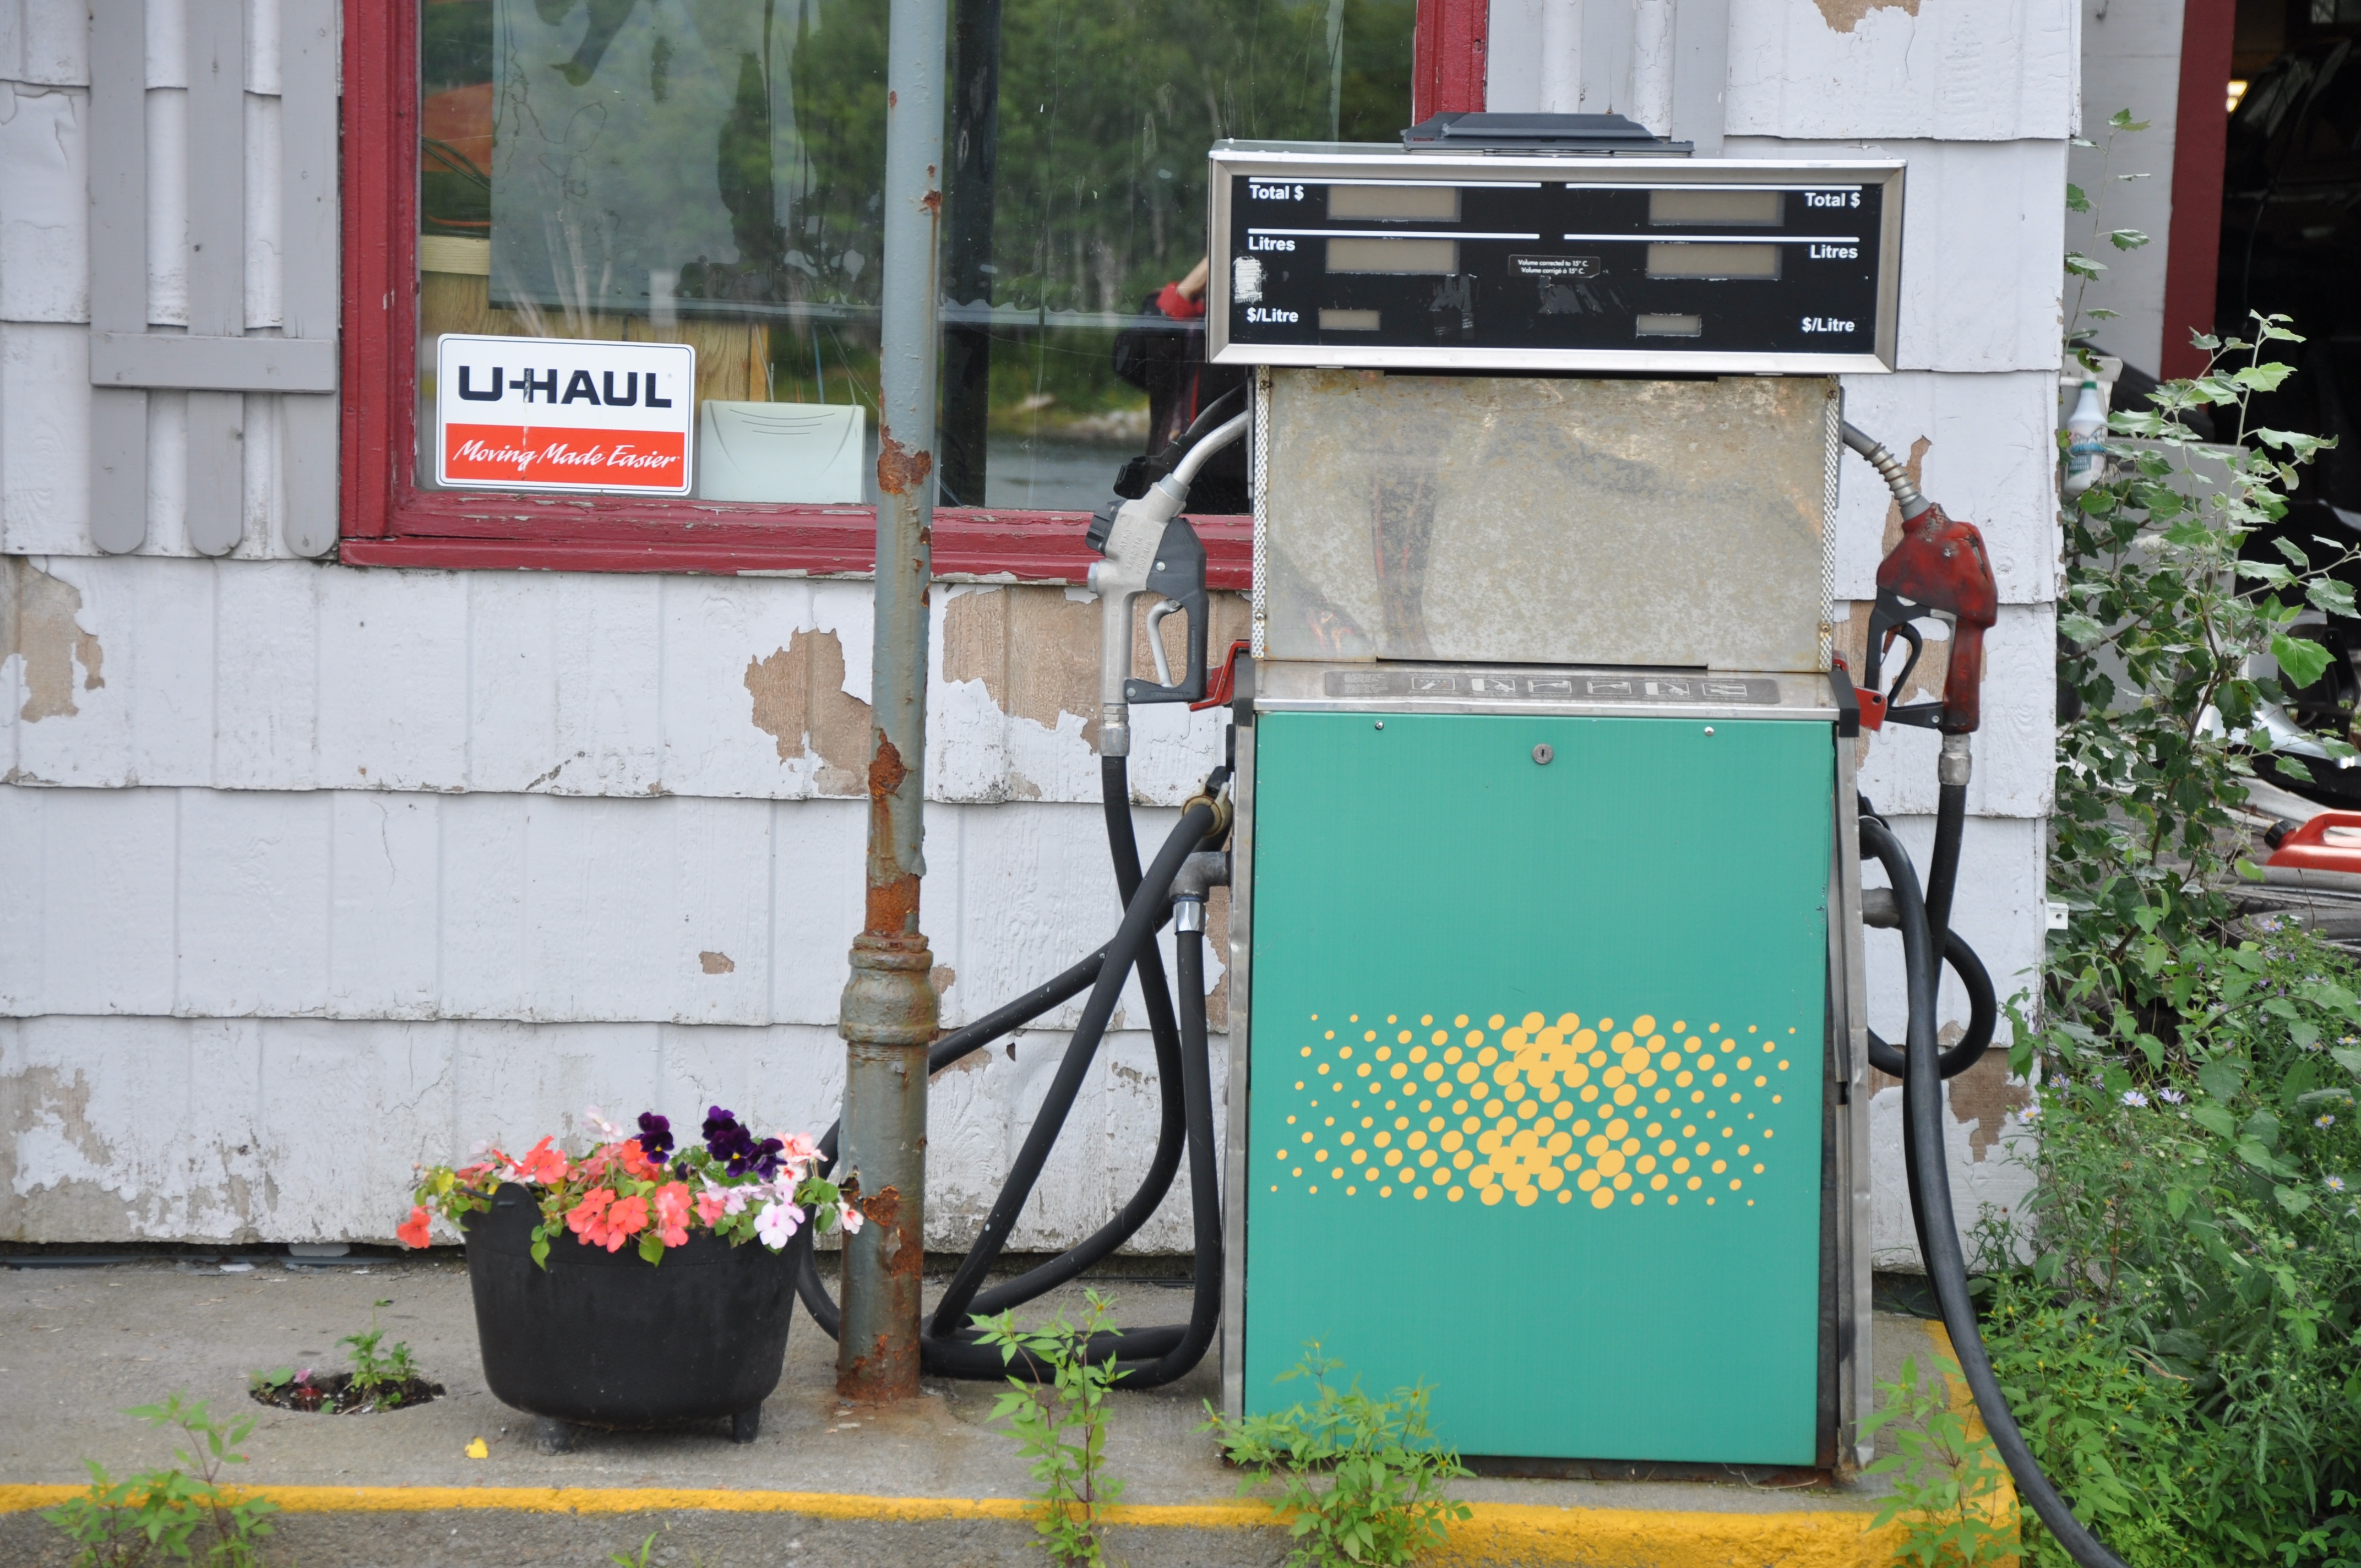
outdoor, vintage, old, idyllic, vehicle, decay, art, canada, diesel, petrol, mood, idyll, lapsed, old gas station, cape breton